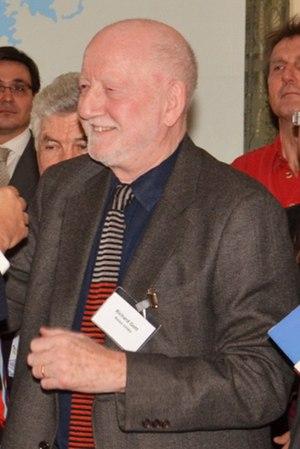
Richard Willoughby Gott, né le 28 octobre 1938 à Aston Tirrold, dans l'Oxfordshire, est un journaliste et historien britannique.